Great Game

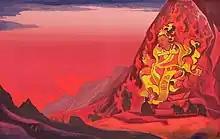
1924 or 1927 painting by Russian explorer Nicholas Roerich, "Command of Rigden Djapo"

In the Anglo-Russian Convention of 1907, the Russian Empire and British Empire officially ended their rivalry to focus on opposing the German Empire. In the Convention of 1907, Russia recognized Afghanistan and southern Iran as part of the British sphere of influence, while Britain recognized Central Asia and northern Iran as part of the Russian sphere of influence. Both parties recognized Tibet as a neutral territory, except Russia had special privileges in negotiating with the Dalai Lama, and Britain had special privileges in Tibetan commercial deals.